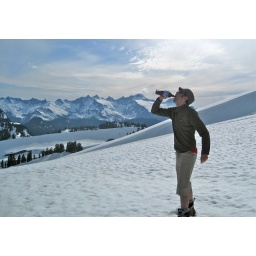
nothing says class like red wine in a sports bottle